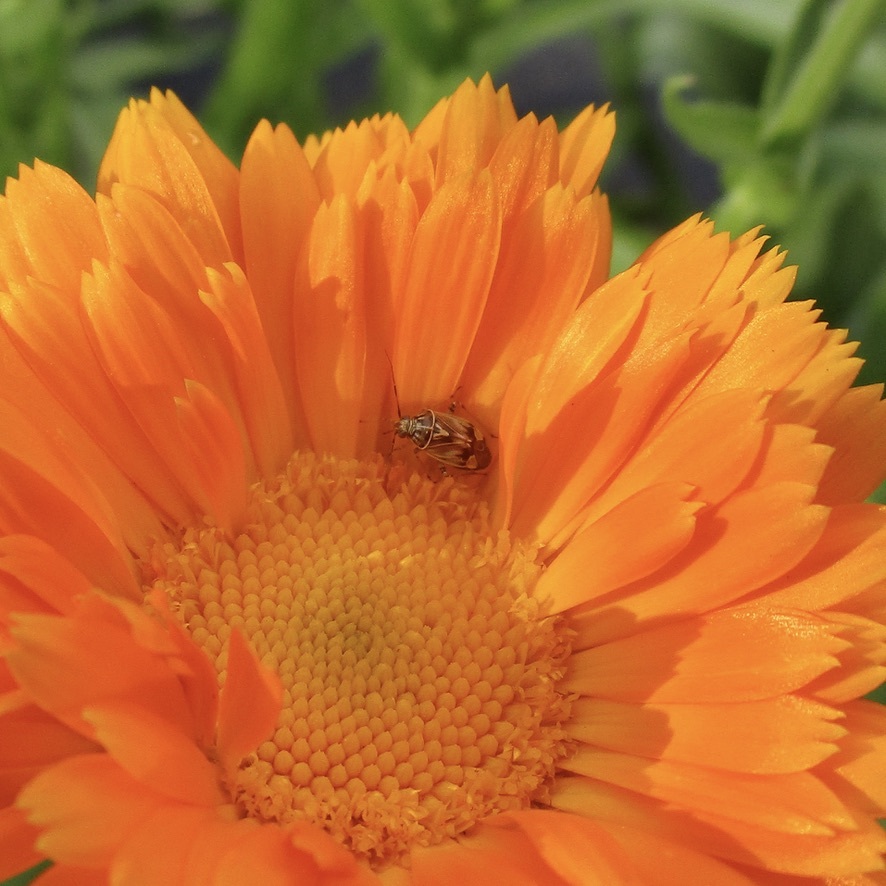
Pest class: lygus_bug